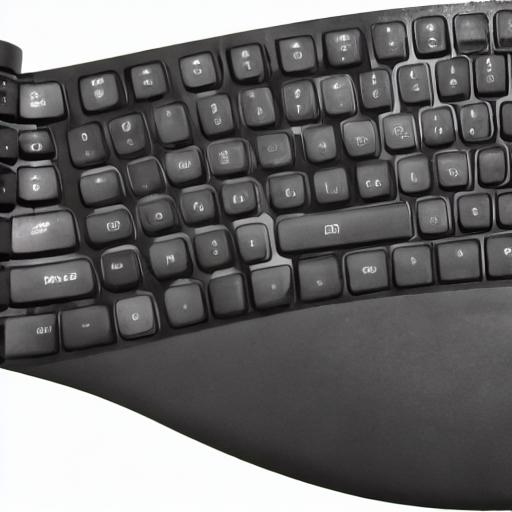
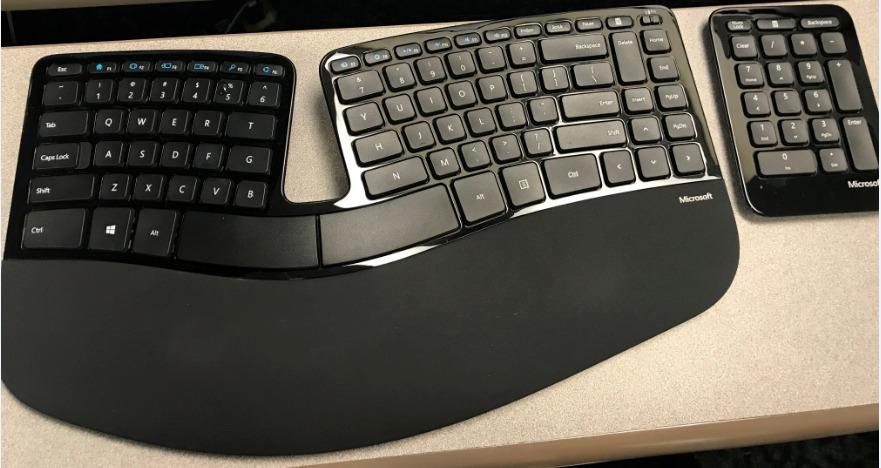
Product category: keyboard
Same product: no